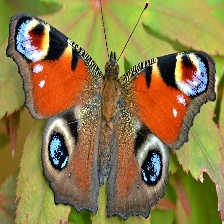
Species: PEACOCK
Butterfly family (ImageNet category): admiral